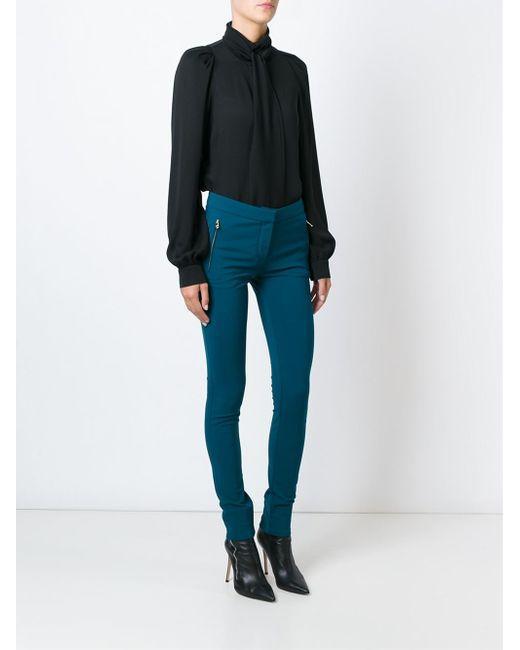
Damen eng anliegende ozeanblaue Hose mit Taschenreißverschluss